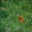
Label: deer